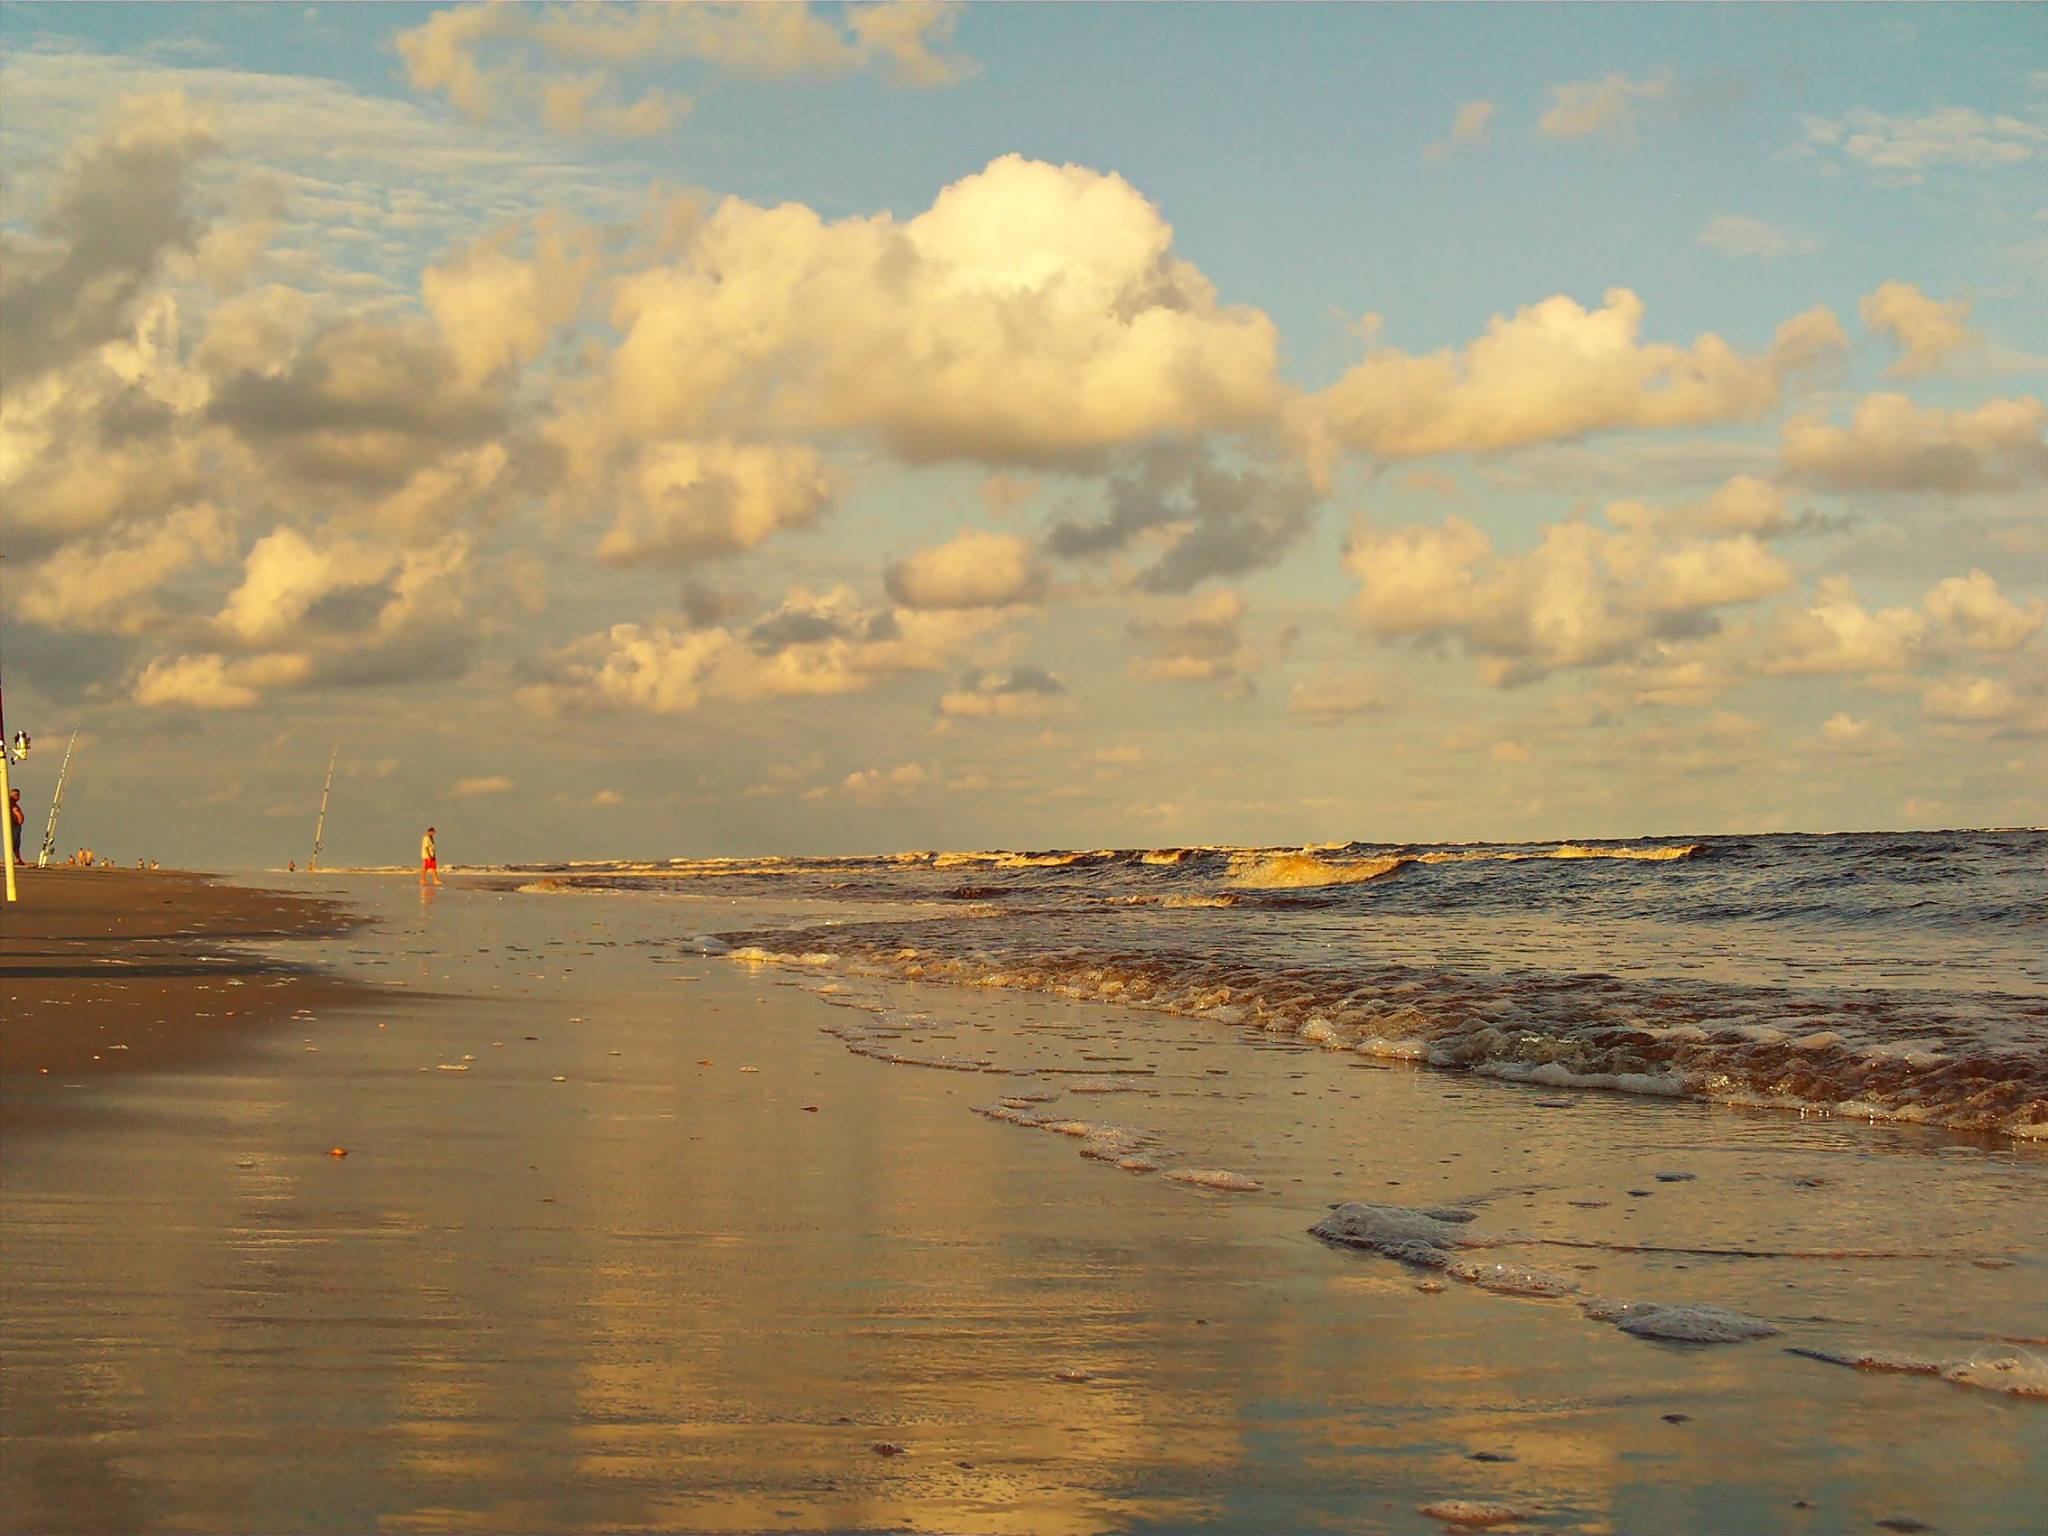
sun, sea, sky, horizon, shore, body of water, cloud, ocean, water, coast, waterway, calm, coastal and oceanic landforms, reflection, wave, beach, evening, sunset, sunlight, wind wave, meteorological phenomenon, breakwater, mudflat, dusk, sand, sunrise, river, wetland, channel